Blind Spot (2018 film)

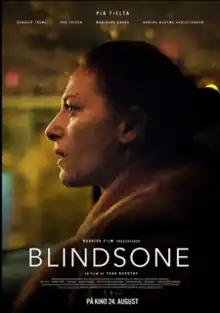
Film poster

Blind Spot is a 2018 Norwegian drama film directed and written by Tuva Novotny. It was one of three films shortlisted to be the Norwegian entry for the Best International Feature Film at the 91st Academy Awards.